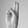
ASL letter: U